Fierce Conversations

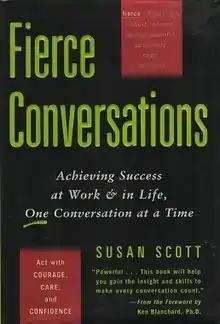
First edition

Fierce Conversations: Achieving Success at Work and in Life One Conversation at a Time is a self-help book written by Susan Scott, founder and CEO of Fierce Inc., about how to have a difficult conversation.